Kellyn George

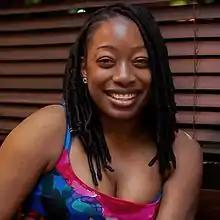

Kellyn George is from Dominica and in 2013 created a support foundation to help people with sickle cell anemia in her homeland. In 2015, she was awarded Queen's Young Leader Award for her activism in changing the lives of people in her community.